Konstanty Korniakt

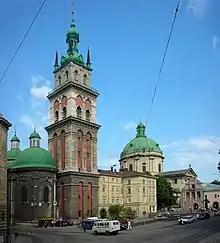
The "Korniaktowska Tower" in the Dormition Church, Lviv by Pietro di Barbona, paid for by Korniakt.

Konstanty Korniakt dealt with international trade, especially from the Ottoman Empire and the Holy Roman Empire. He became a merchant and traded in wine, cloth, cotton, honey, hides and furs and soon became very wealthy, even lending money to the kings of Poland including Sigismund II Augustus, and other noble families.